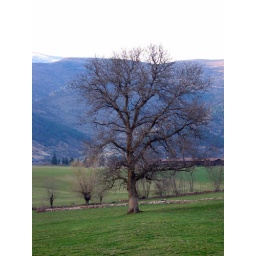
View of my favourite tree in Bellver de Cerdanya field